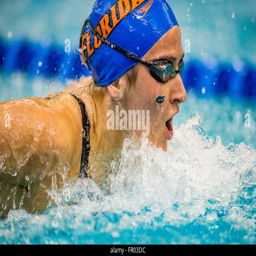
person during sports league championship